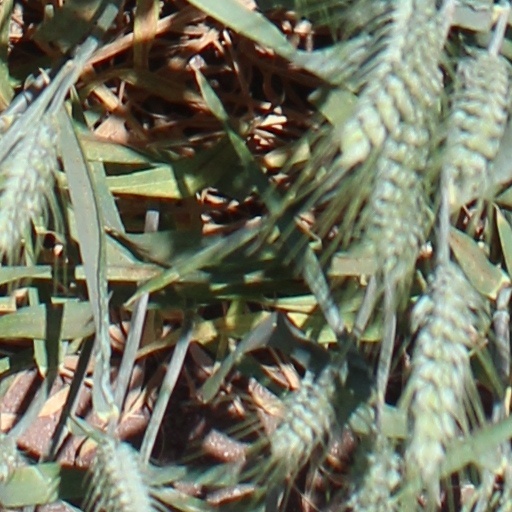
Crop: wheat